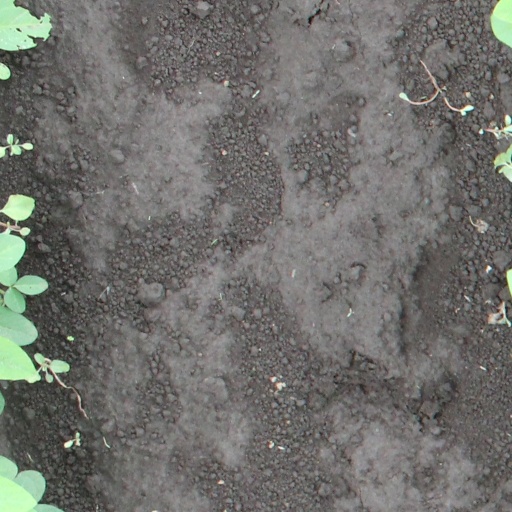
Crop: soybean